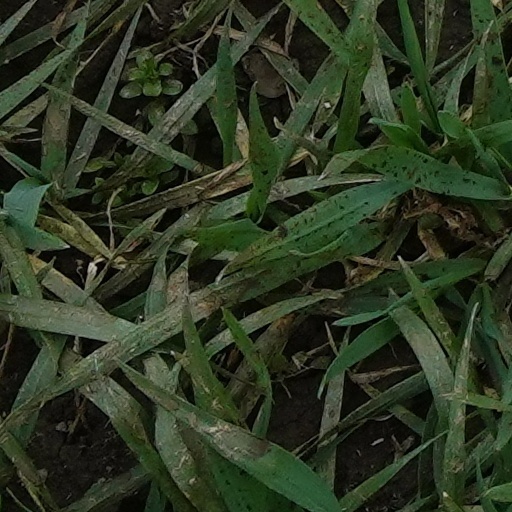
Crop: wheat